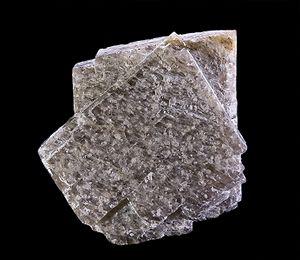
Sanidine - Macle de Carlsbad Localité
La sanidine est une espèce minérale du groupe des silicates, sous-groupe des tectosilicates, famille des feldspaths, sous-famille des felsdpaths potassiques, de formule K Al Si₃ O₈ avec des traces de : Fe;Ca;Na;H₂O.